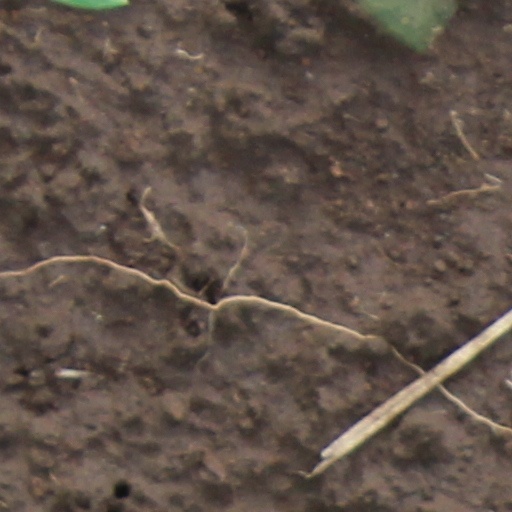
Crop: wheat